Gareth Bale

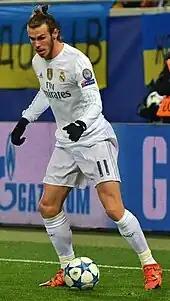
Bale wearing Adidas X15 football boots in 2015

According to his Wales teammates, Bale was a pivotal and influential figure for the squad. Welsh international Neil Taylor spoke about Bale's positive influence on the team's psyche and performance, "There's a belief about the team when he's in it. He makes everyone around him play better."